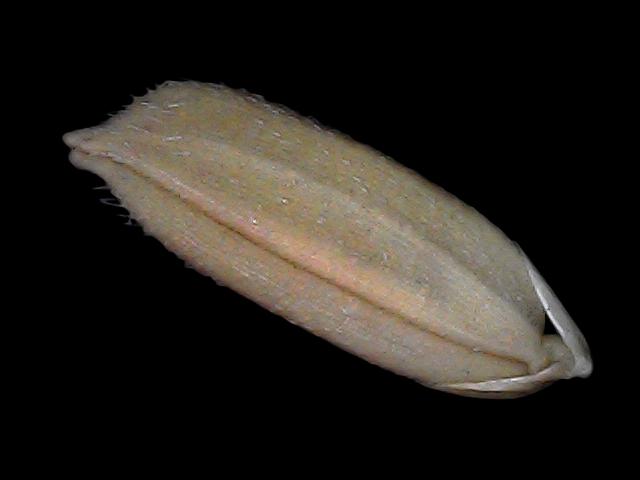
Rice variety: Br22